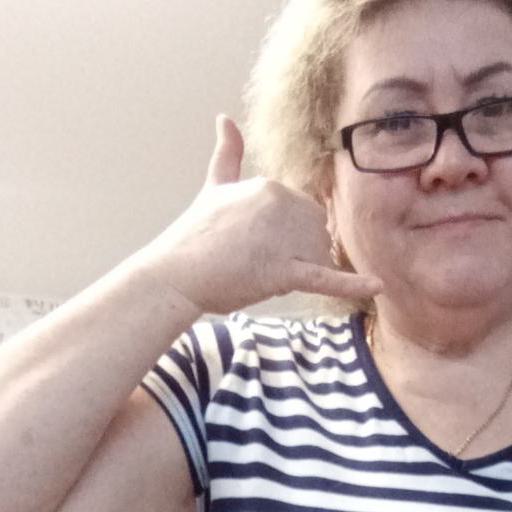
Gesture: call